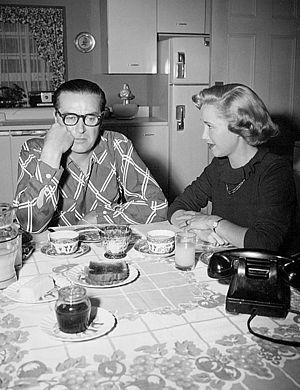
Phyllis Avery est une actrice américaine, née le 14 novembre 1922 à New York, morte le 19 mai 2011 à Los Angeles.